University of Central Florida

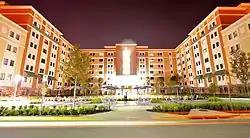
UCF Tower student housing dorms

Student housing is provided along the perimeter of the campus. Outside of Gemini, the campus is divided up into different themed sections. The northwest side of campus includes Greek communities and on-campus residences.